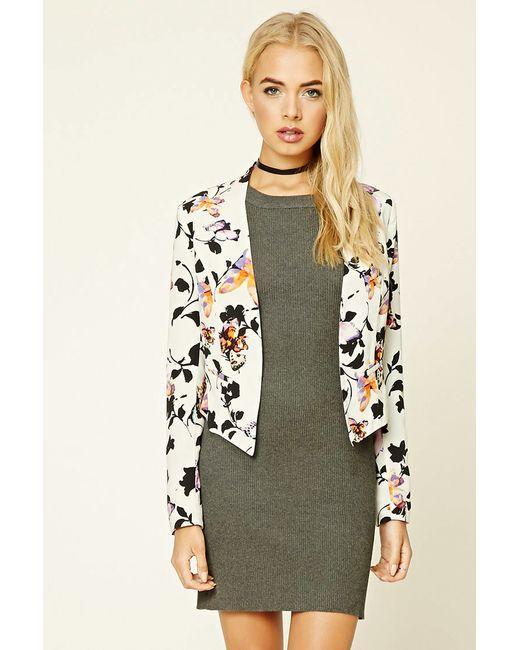
Rundhalskleid und über Kniehöhe mit Bezug Top Langarmhemd Blumenmuster